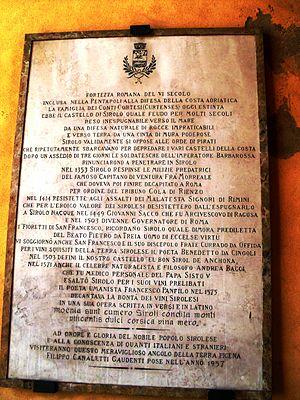
Sirolo est une commune italienne d'environ 4 100 habitants, située dans la province d'Ancône, dans la région Marches, en Italie centrale.